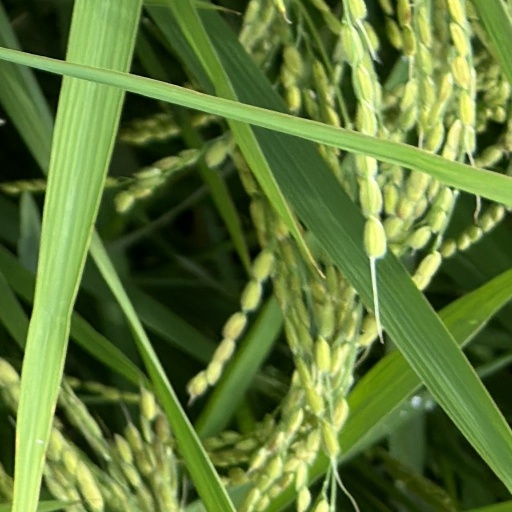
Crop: rice